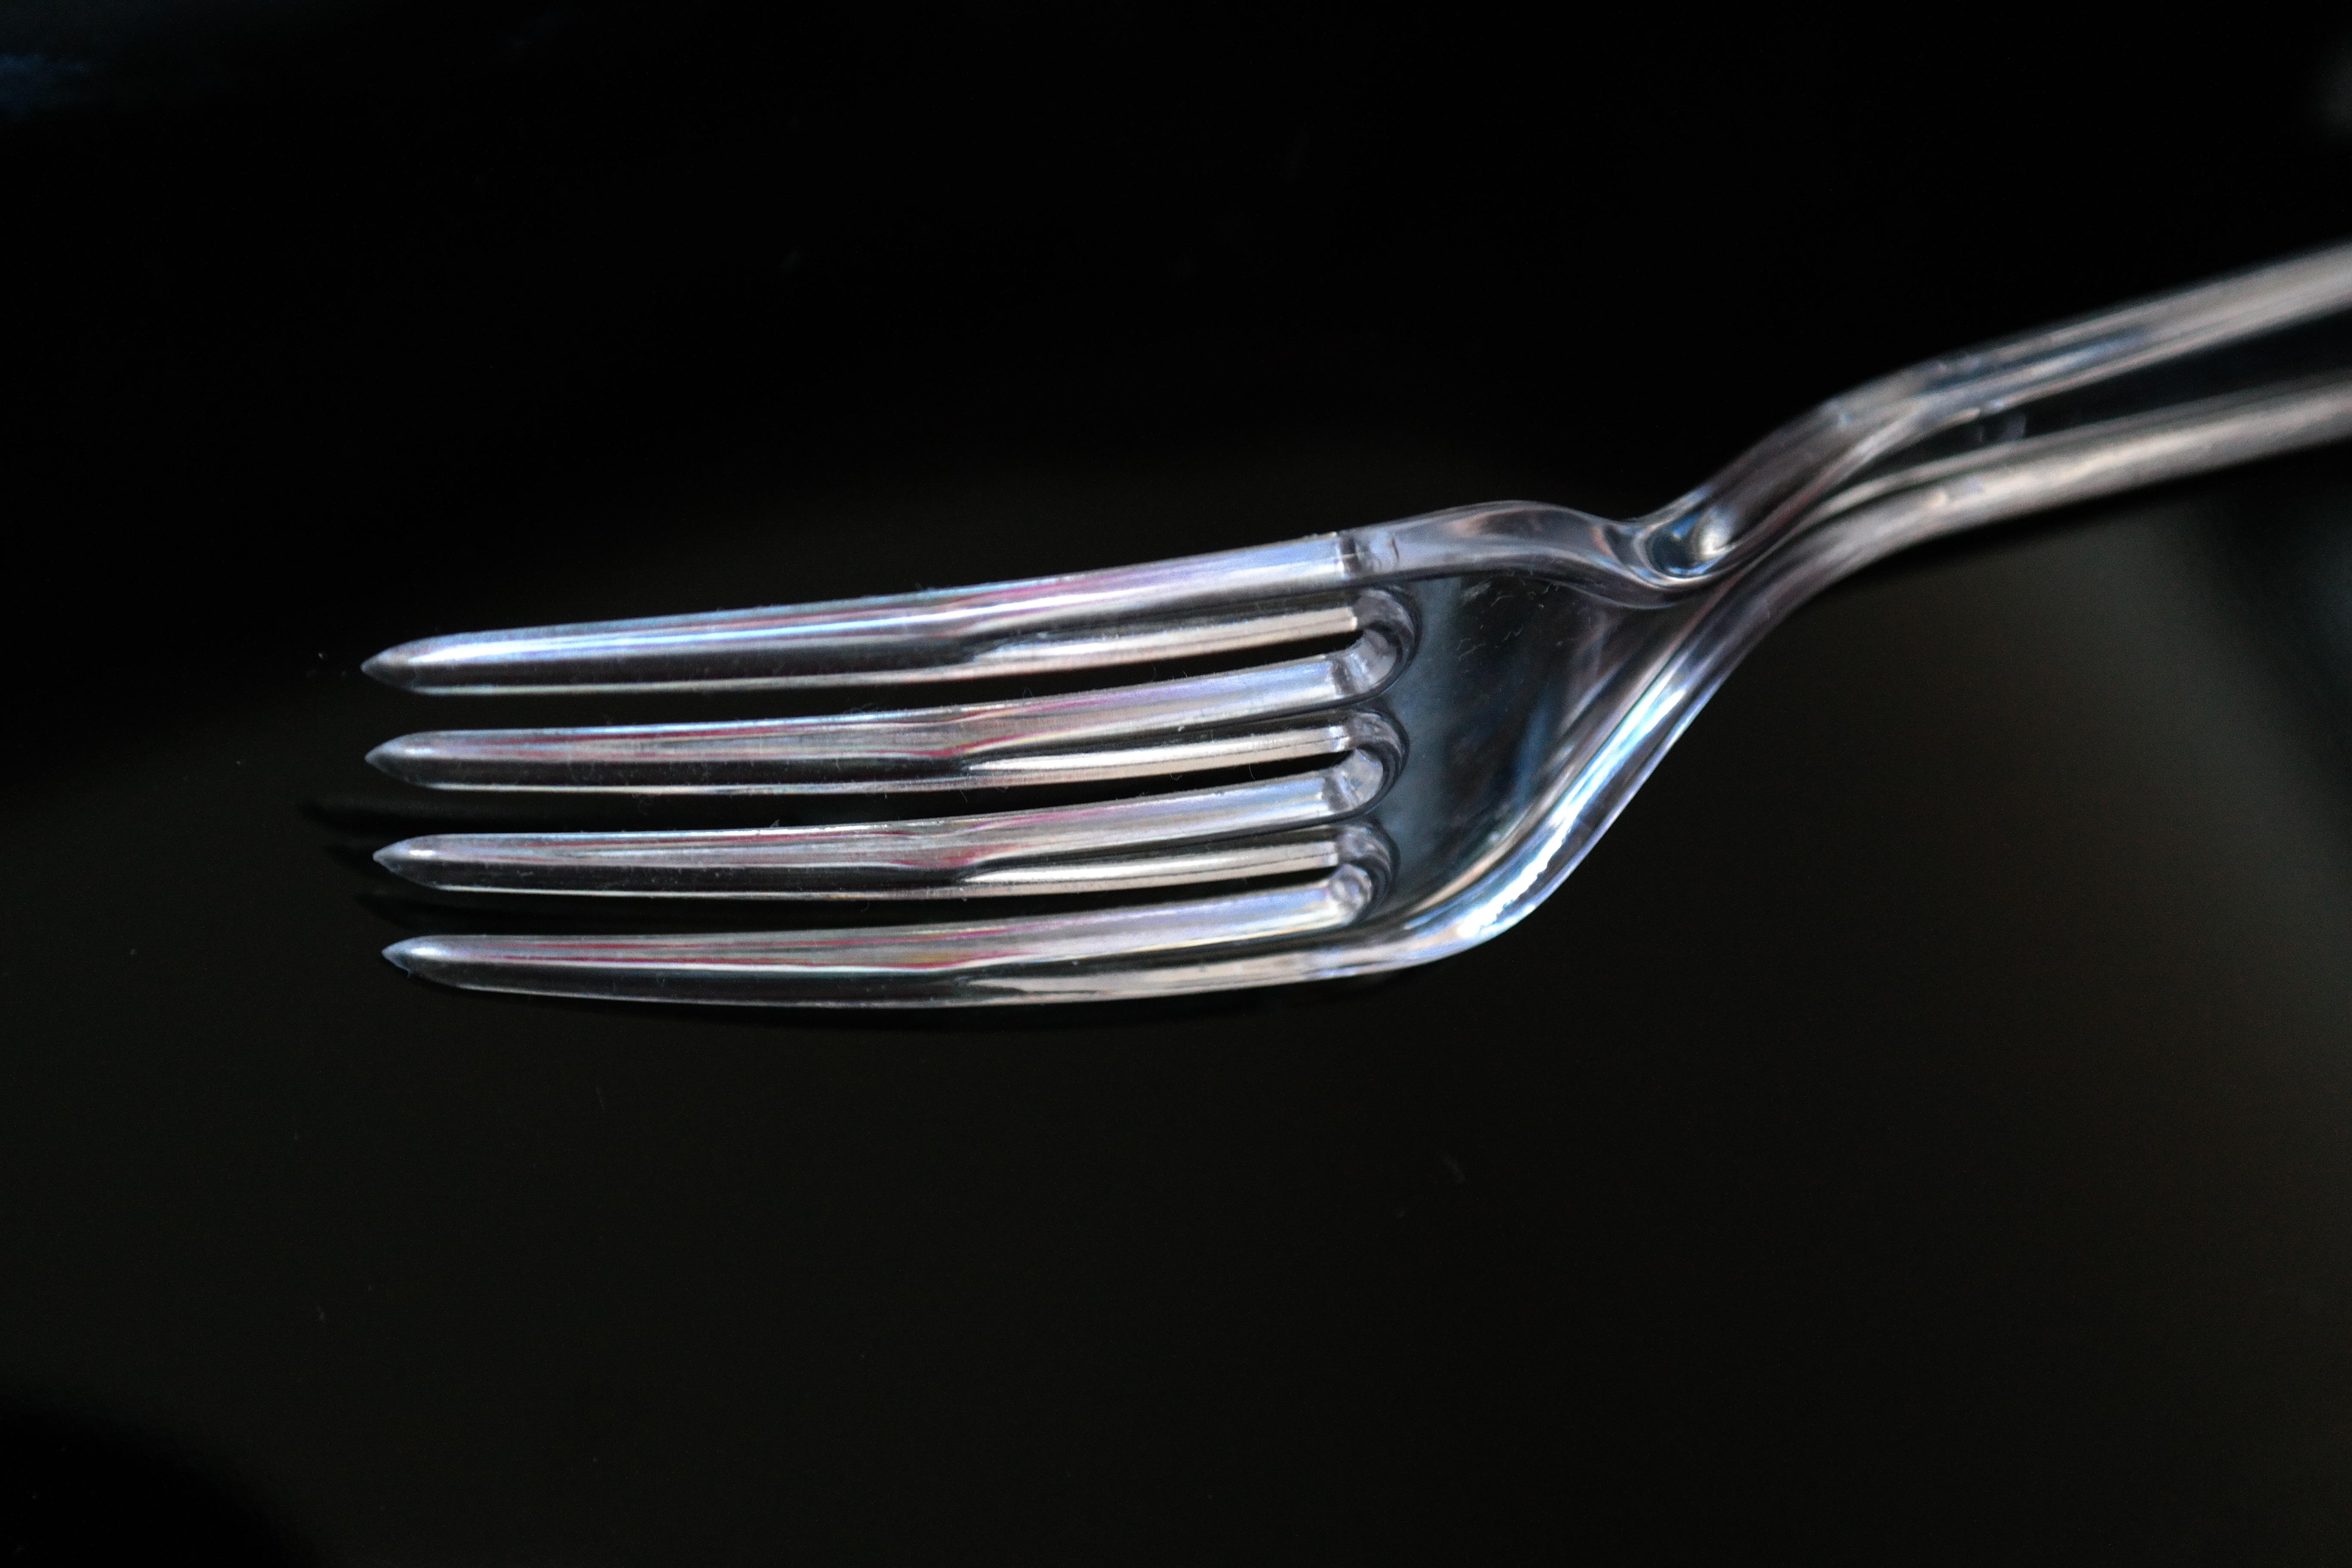
fork, cutlery, plastic, tool, tableware, transparent, silver, forks, plastic fork, plastic cutlery